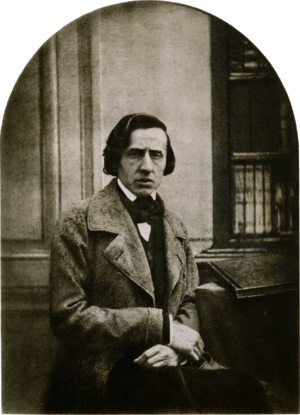
Frédéric Chopin / Biografi / De sidste år
Frédéric François Chopin var en polsk komponist og klavervirtuos af polsk-fransk afstamning. Han betragtes som en af de vigtigste repræsentanter for den romantiske periodes musik. Chopin blev født i Żelazowa Wola, en landsby i Hertugdømmet Warszawa. Han voksede op i Warszawa, hvor han også fik sin musikalske uddannelse. Han nåede at komponere mange værker for klaver, inden han i 1830 i en alder af 20 år, forlod Polen umiddelbart før Novemberopstanden.